Sophie Anderson (actress)

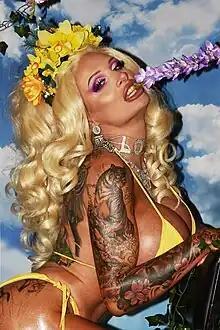
Anderson in 2019

Karen Anne Cook (23 November 1987 – 30 November 2023), known professionally as Sophie Anderson, was an English pornographic actress and internet personality. She began appearing in pornographic films for such studios as Fake Taxi and Evil Angel in 2017, later finding internet fame in October 2018 when she and fellow porn star Rebecca More, who branded themselves "The Cock Destroyers", posted a video that went viral. Both her and More's videos became internet memes and the pair were subsequently regarded as "gay icons" within the LGBTQ+ community, which saw them go on to front the Men.com series "" (2020). Anderson appeared on various podcasts discussing her life and also served as a team captain on the Canadian OutTV sex education quiz show "Fucking Smart" (2022–2023).